Glengarry Glen Ross (film)

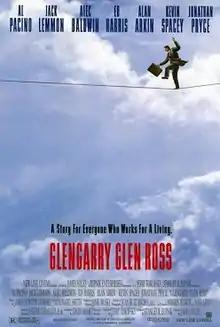
Theatrical release poster

Glengarry Glen Ross is a 1992 American dark comedy-drama film directed by James Foley and written by David Mamet, based on his 1984 Pulitzer Prize–winning play of the same name. The film depicts two days in the lives of four real-estate salesmen and their increasing desperation when the corporate office sends a motivational trainer with the threat that all but the top two salesmen will be fired within one week.